Guacamelee!

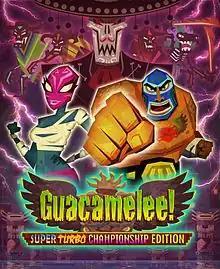
"Super Turbo Championship Edition" cover art

Guacamelee! is a Metroidvania action platforming video game developed and published by DrinkBox Studios, initially launched in April 2013 for platforms PlayStation 3 and PlayStation Vita and was later ported to Windows in August and to OS X and Linux in February 2014. The enhanced "Super Turbo Championship Edition" was released for Wii U, Windows, PlayStation 4, Xbox One, and Xbox 360 in July 2014 and later on the Nintendo Switch in October 2018. The game is inspired by traditional Mexican culture and folklore, like alebrijes and Day of the Dead.